Symphyotrichum ontarionis

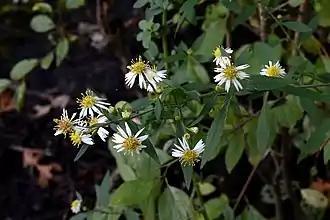
This image shows ray and disk florets, reflexed disk florets, campanulate involucres, phyllary characteristics, and hairy distal leaves on a "Symphyotrichum ontarionis" var. "ontarionis" plant.

Flower heads have a peduncle up to long which may be covered with fine soft hair (pilose). At the base of each flower head are from one to five bracts which look like (and technically are) small leaves that grade into the phyllaries. They are linear-lanceolate and pilose.